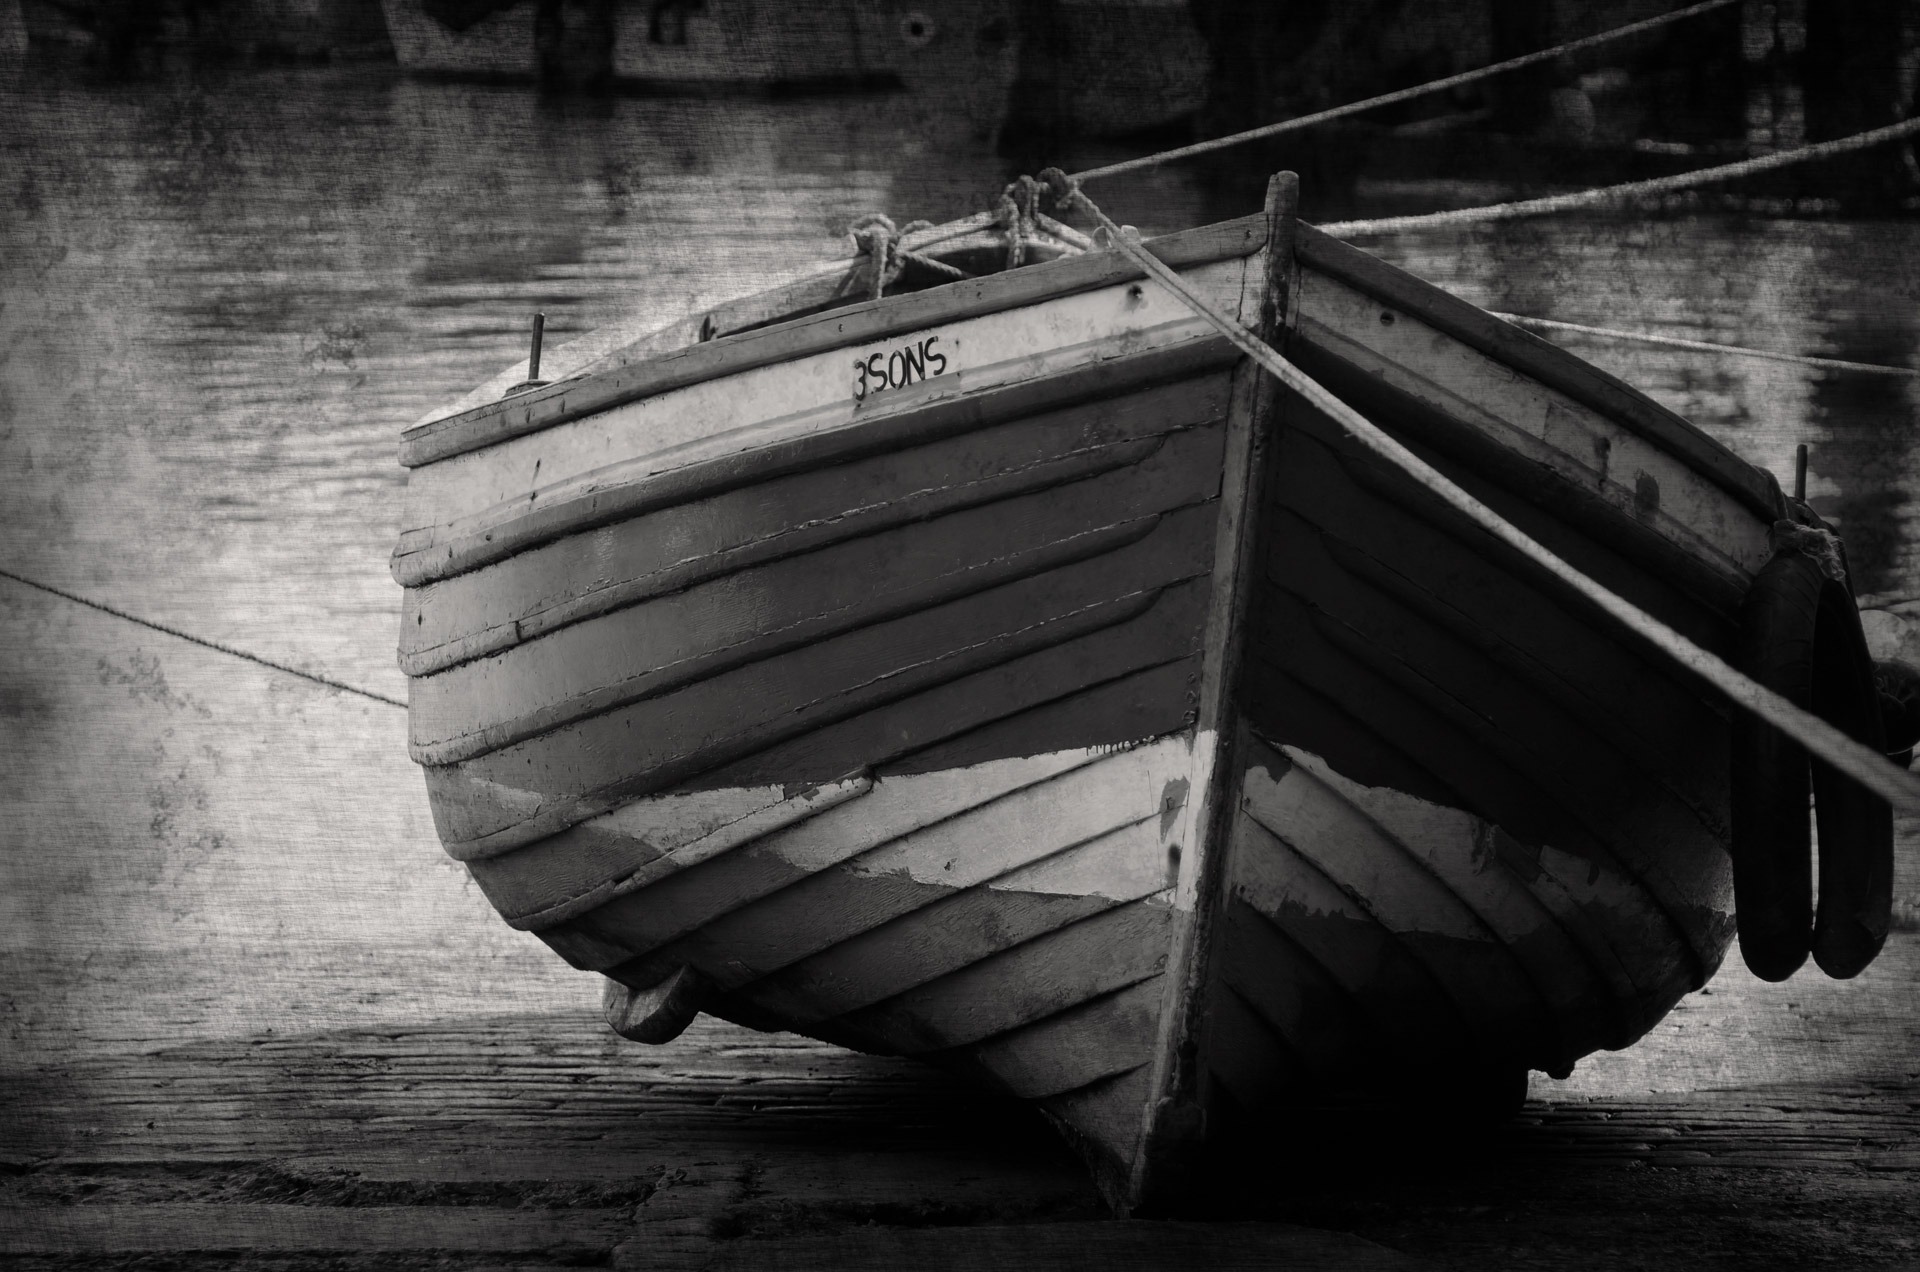
sea, water, black and white, wood, white, boat, old, ship, summer, vacation, spring, reflection, vehicle, fishing, holiday, harbor, darkness, black, monochrome, tourism, trip, season, england, living, relaxation, symmetry, watercraft, labor, shape, barque, scarborough, canvas, monochrome photography, watercraft rowing